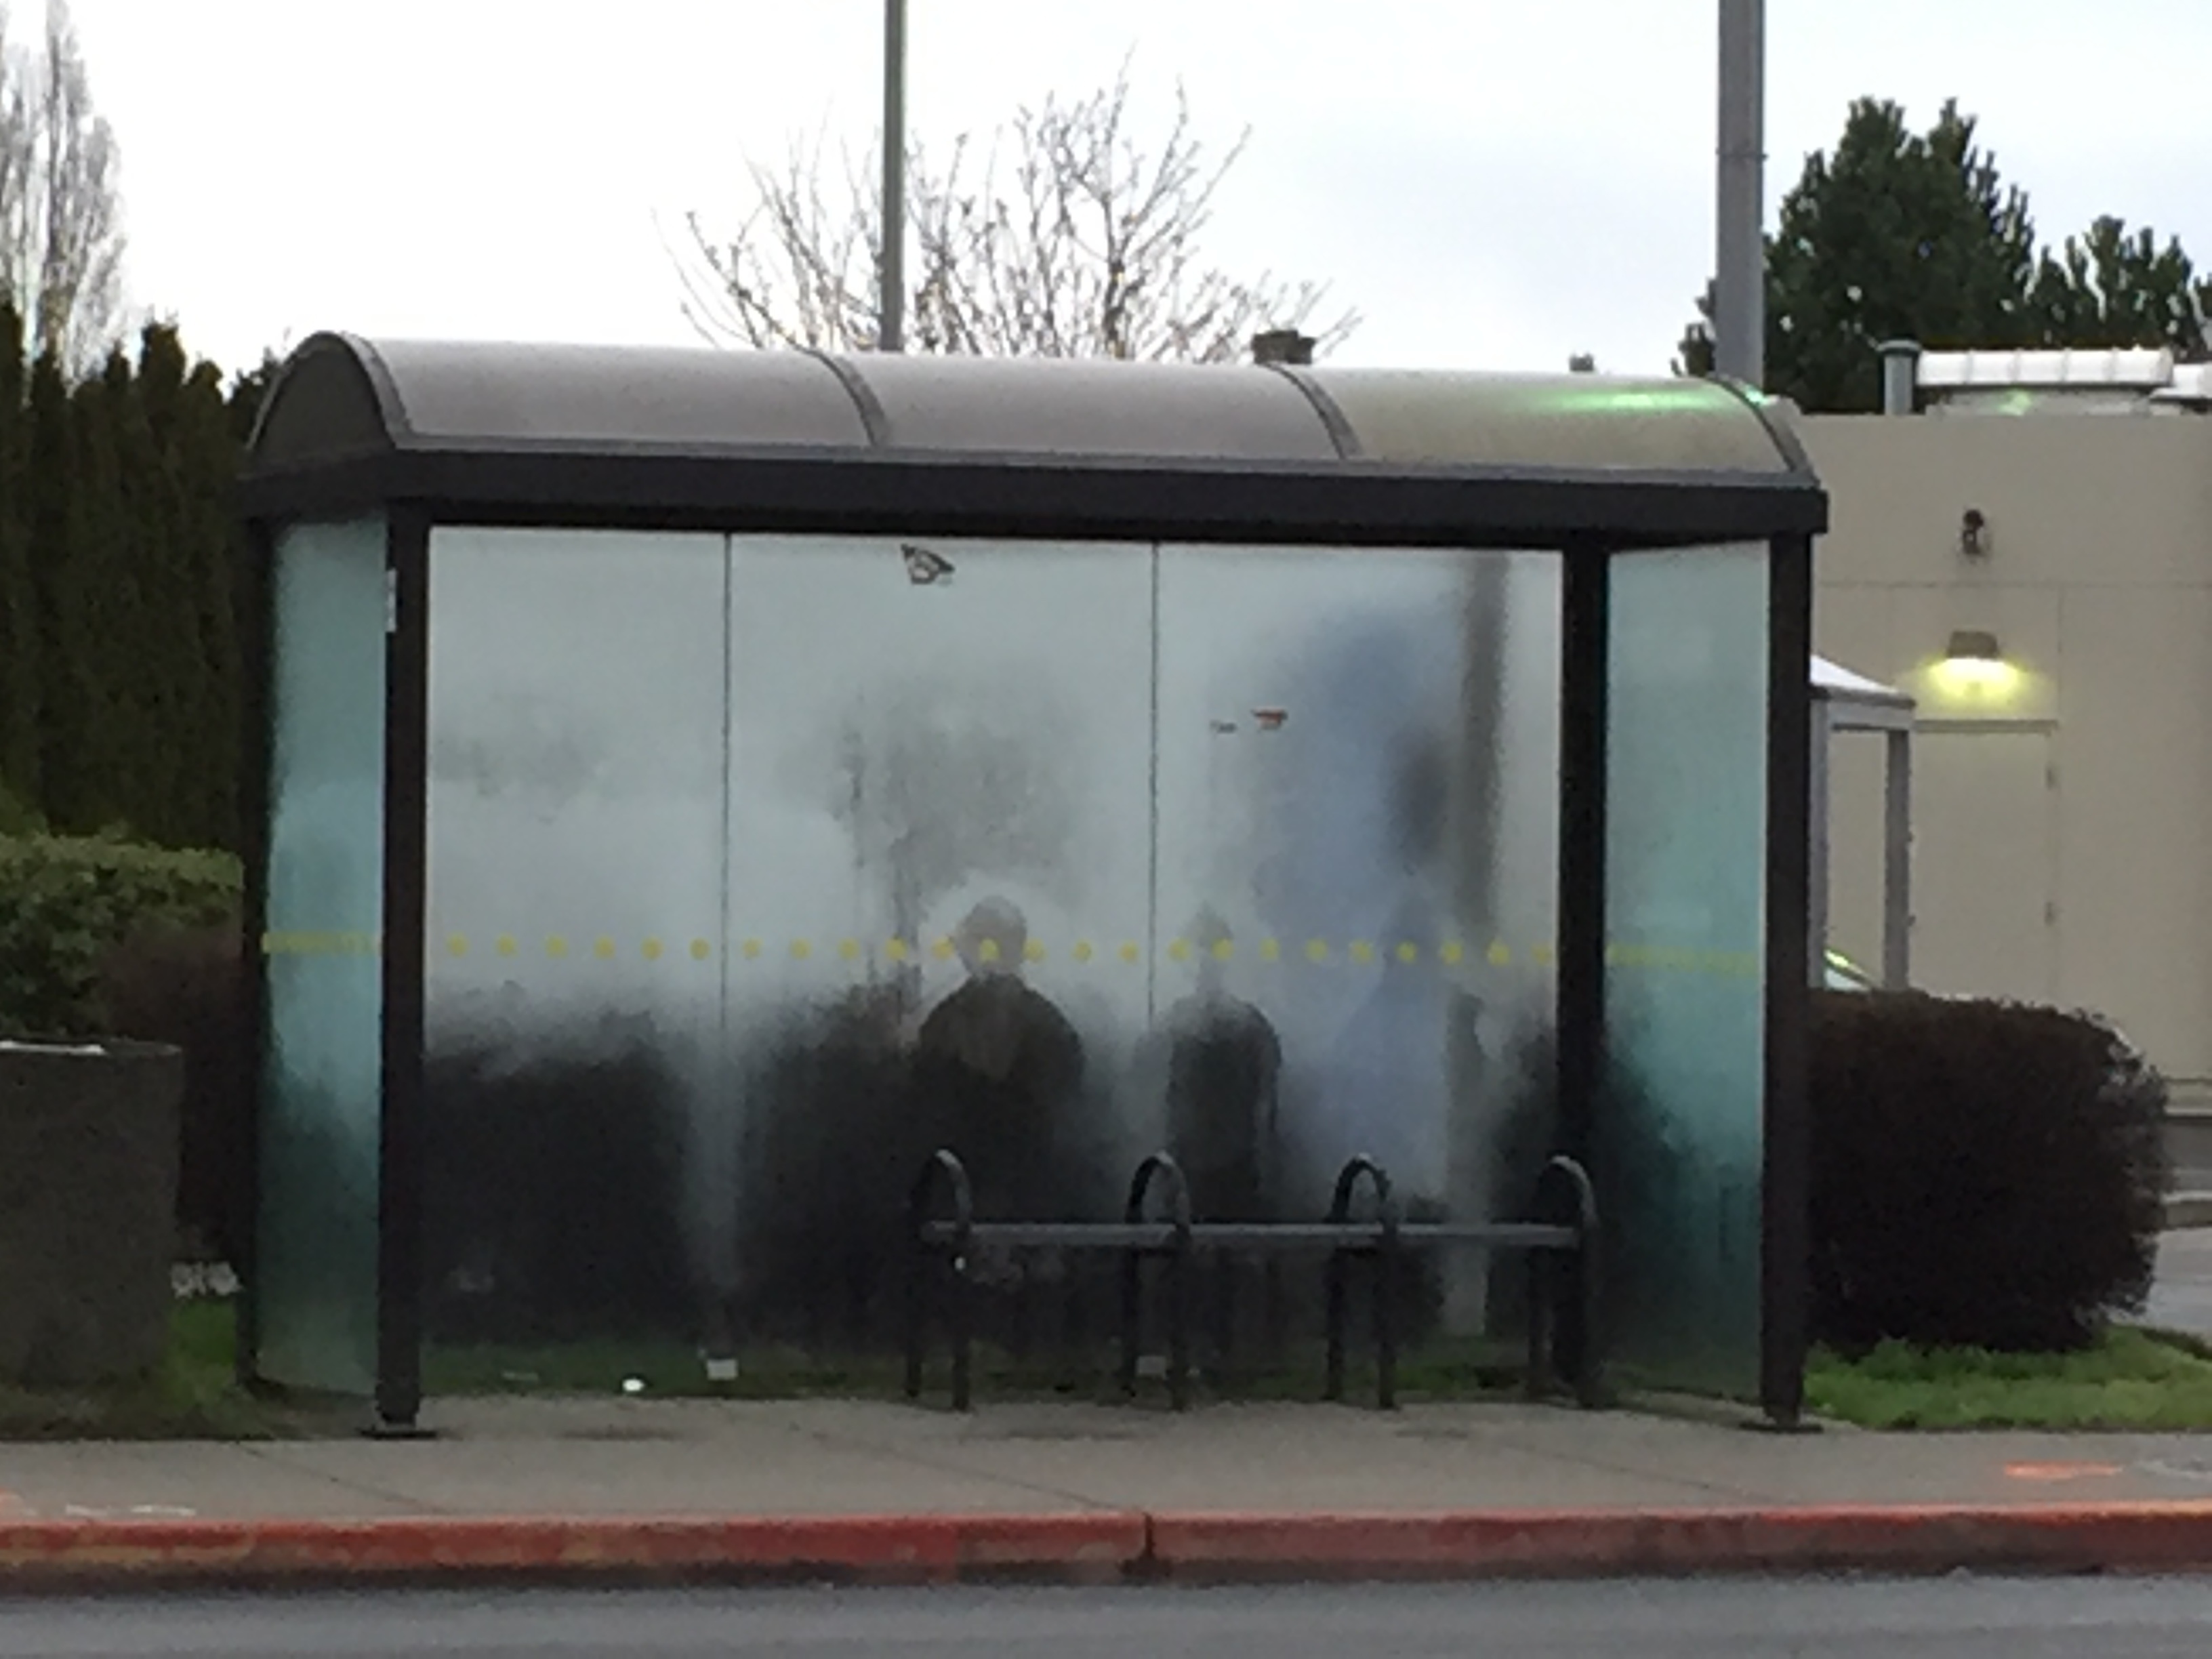
facade